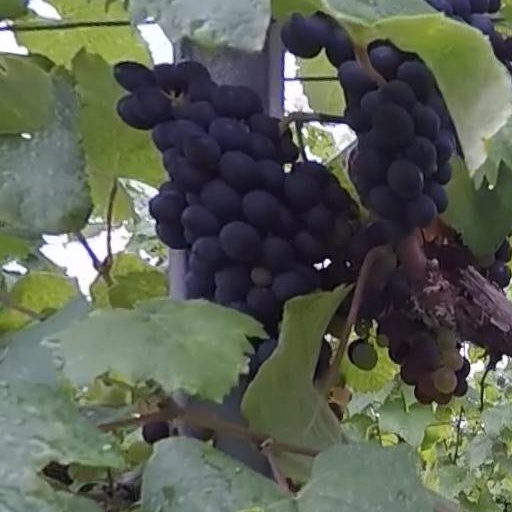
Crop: grape